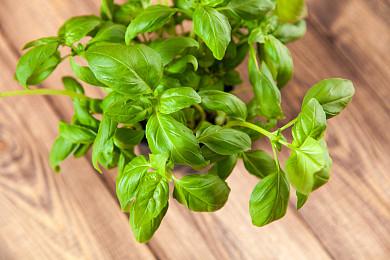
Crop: unknown
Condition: basil